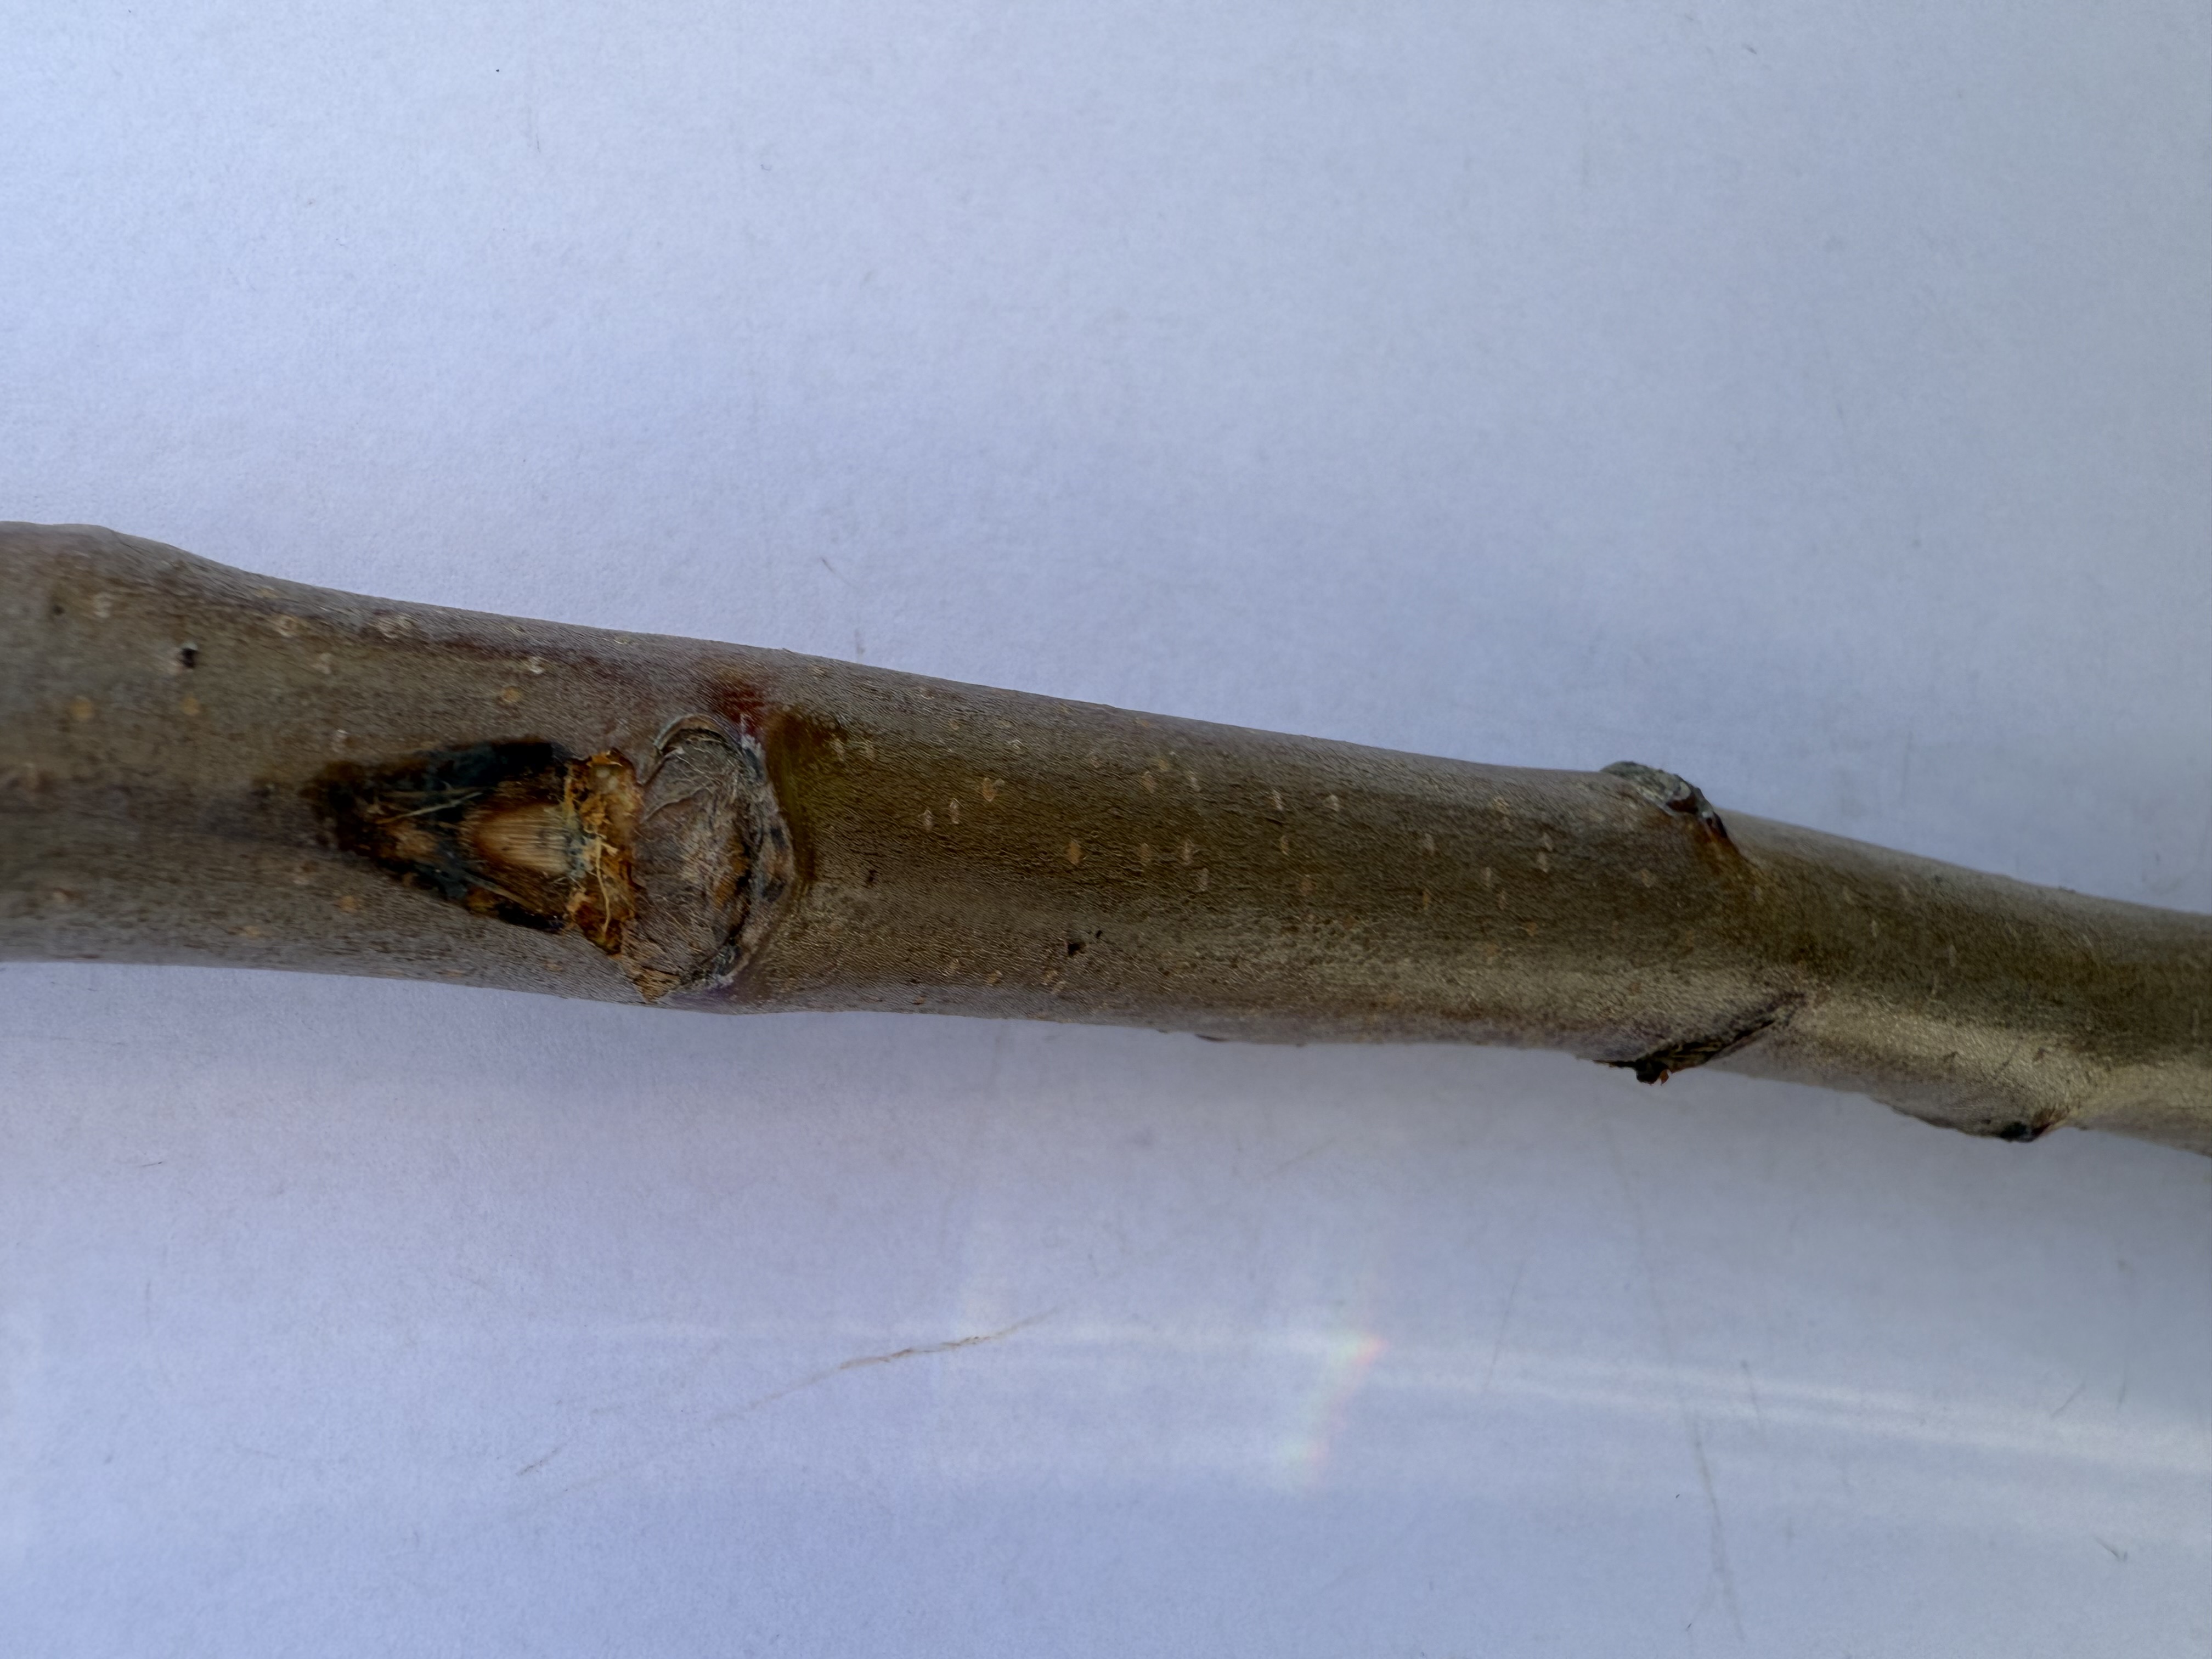
Variety: Amasya Apple